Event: Nepal Earthquake
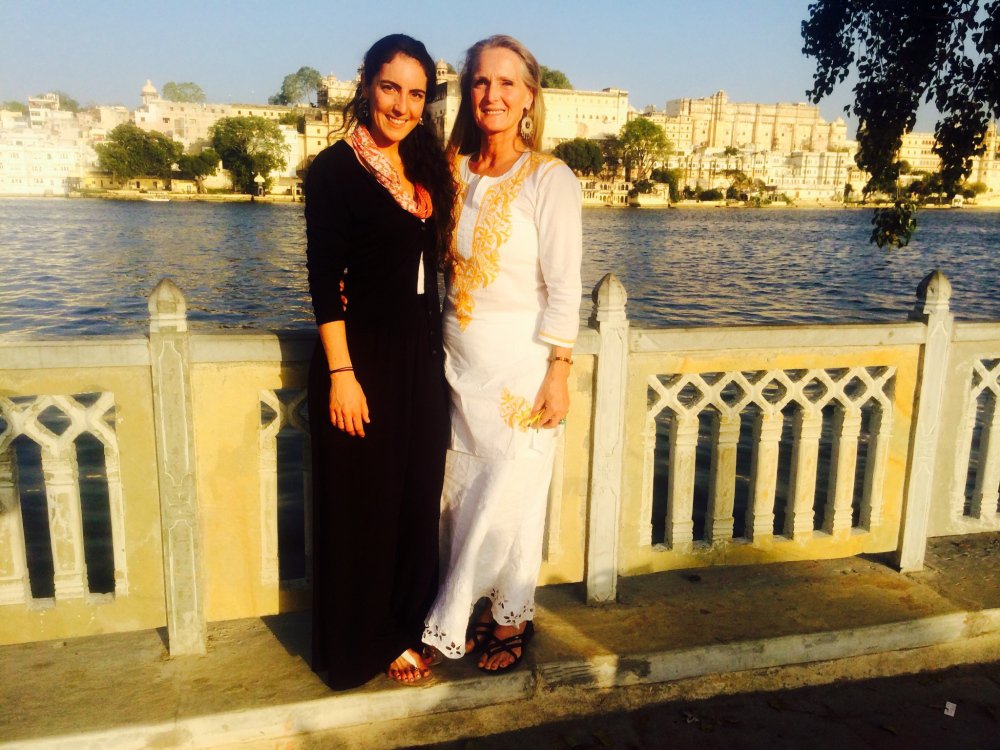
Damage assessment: no_damage